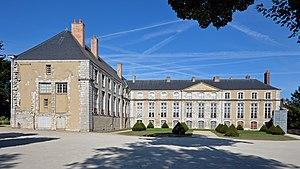
Façade côté jardin du Palais épiscopal, actuel musée des Beaux-Arts - Chartres. Construction : 13e siècle
Le musée des Beaux-Arts de Chartres, dans le département d'Eure-et-Loir, est le principal musée de la ville. Il bénéficie du label Musée de France. Situé dans l'ancien palais épiscopal classé monument historique avec un ensemble des XIIIᵉ, XVIIᵉ et XVIIIᵉ siècles, à côté de la célèbre cathédrale, il abrite une collection d'œuvres d'art variée : peintures, dessins, sculptures, objets d'arts, archéologie, mobilier, etc.
Chartres est une commune française, préfecture du département d'Eure-et-Loir, dans la région Centre-Val de Loire. La ville se situe à environ quatre-vingt-dix kilomètres de Paris. Elle est surnommée « Capitale de la lumière et du parfum ».